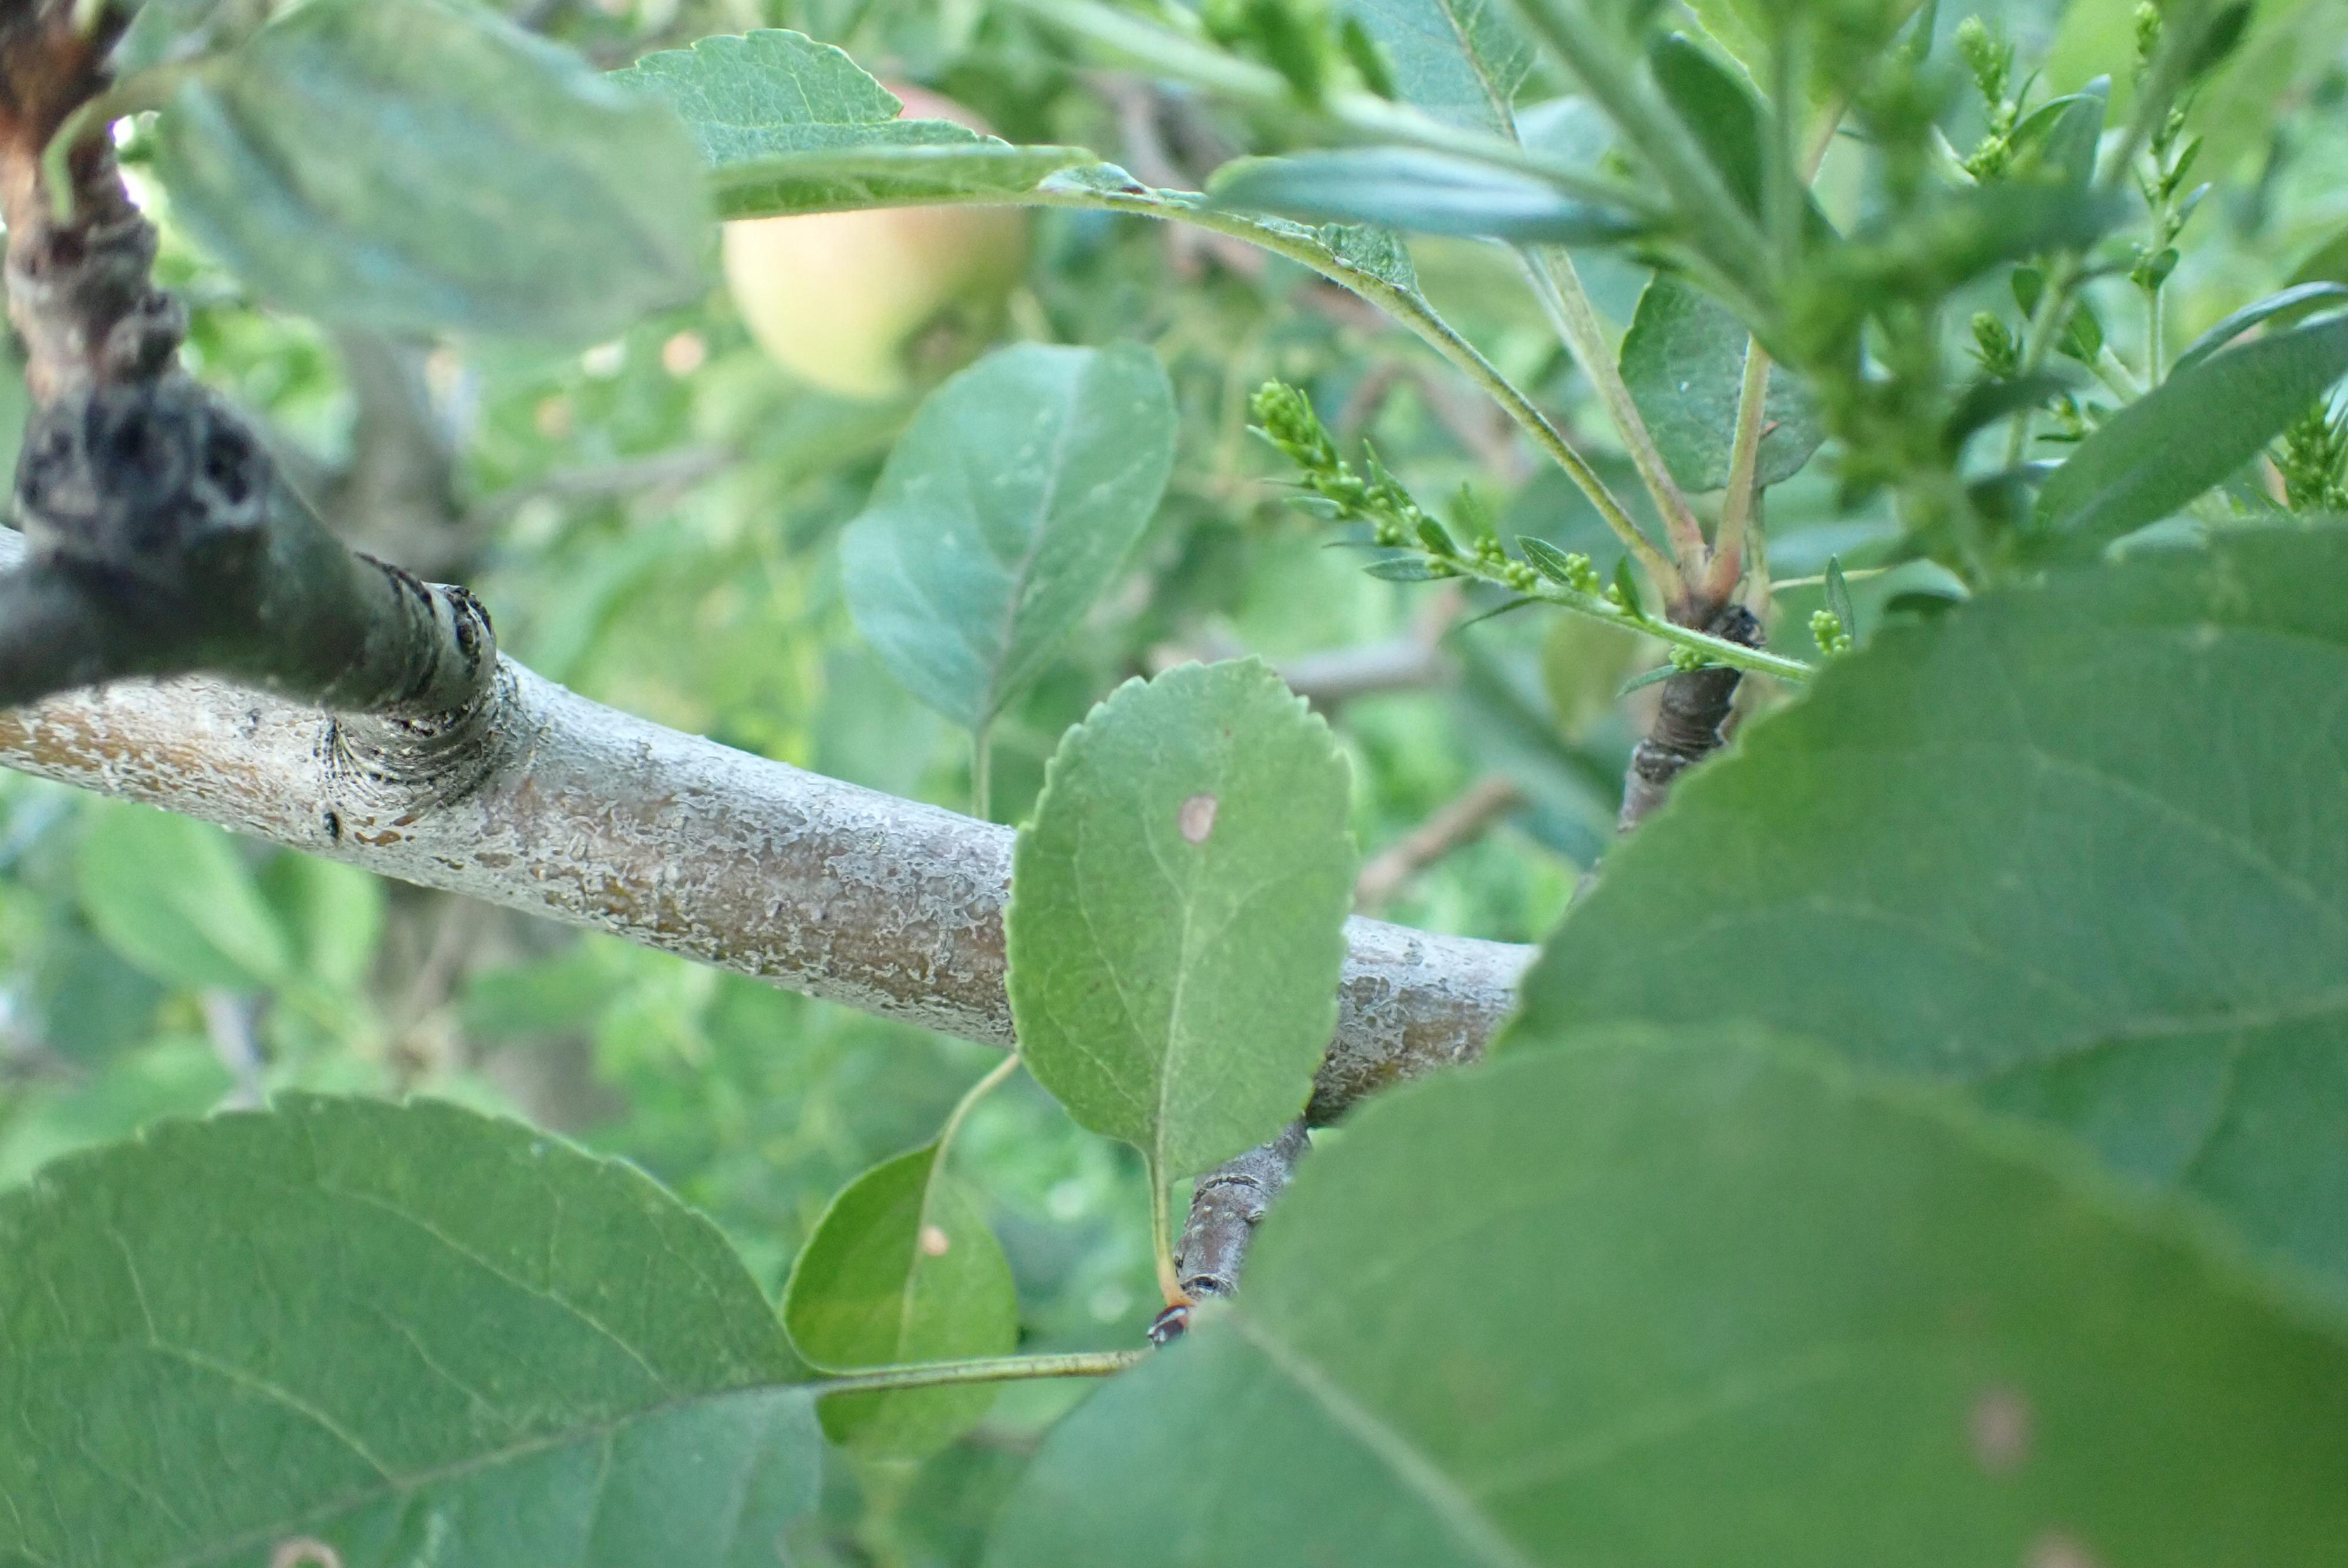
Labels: frog_eye_leaf_spot